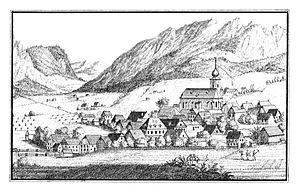
Gröbming est une commune autrichienne du district de Liezen en Styrie.